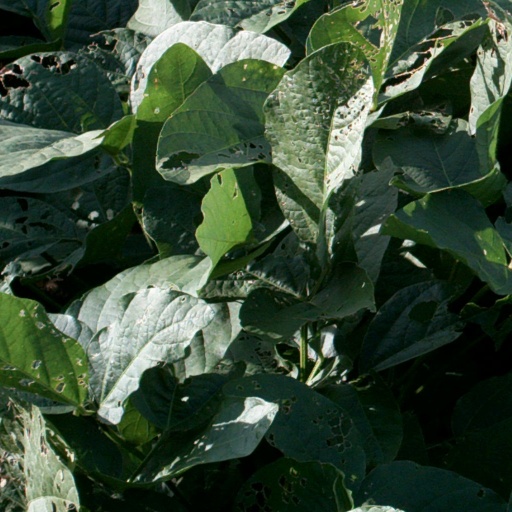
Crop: soybean